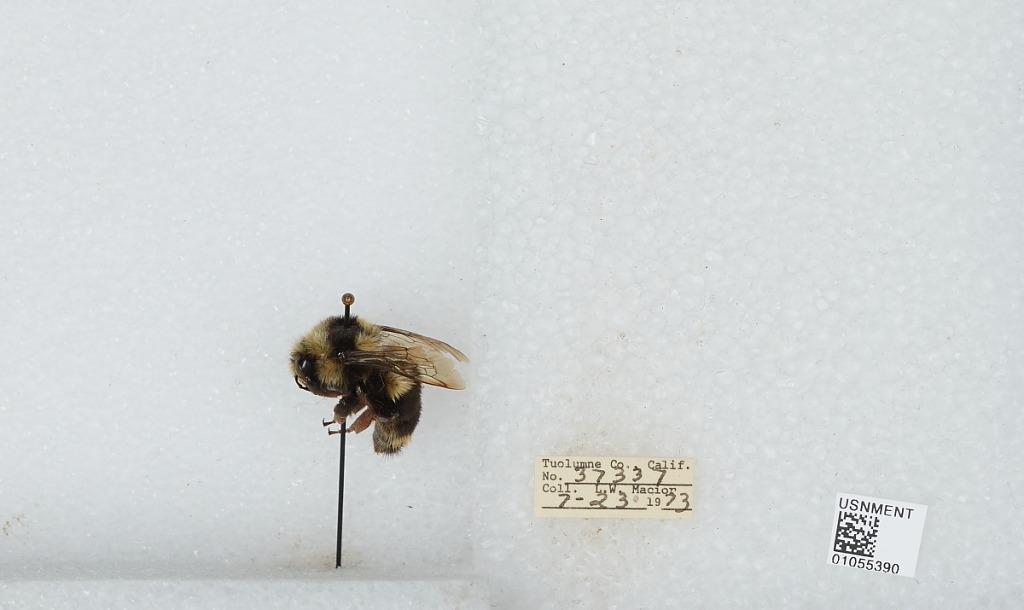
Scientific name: Bombus bifarius nearcticus
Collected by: L. Macior
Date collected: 1973-7-23
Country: United States
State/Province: California
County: Tuolumne
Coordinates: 38.02, -119.93